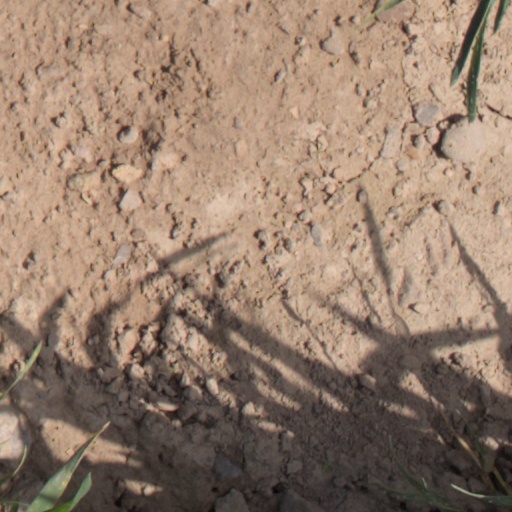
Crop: wheat